European green toad

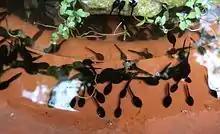
"Bufotes viridis" tadpoles

This species of toad is mainly nocturnal, although diurnal behaviors are sometimes recorded during parts of the year, especially in spring. It loves warm summers with high water temperatures and in order to avoid the cold weather it hibernates during the winter. Its lifespan is 8-9 years in captivity and up to 7 years in the wild.